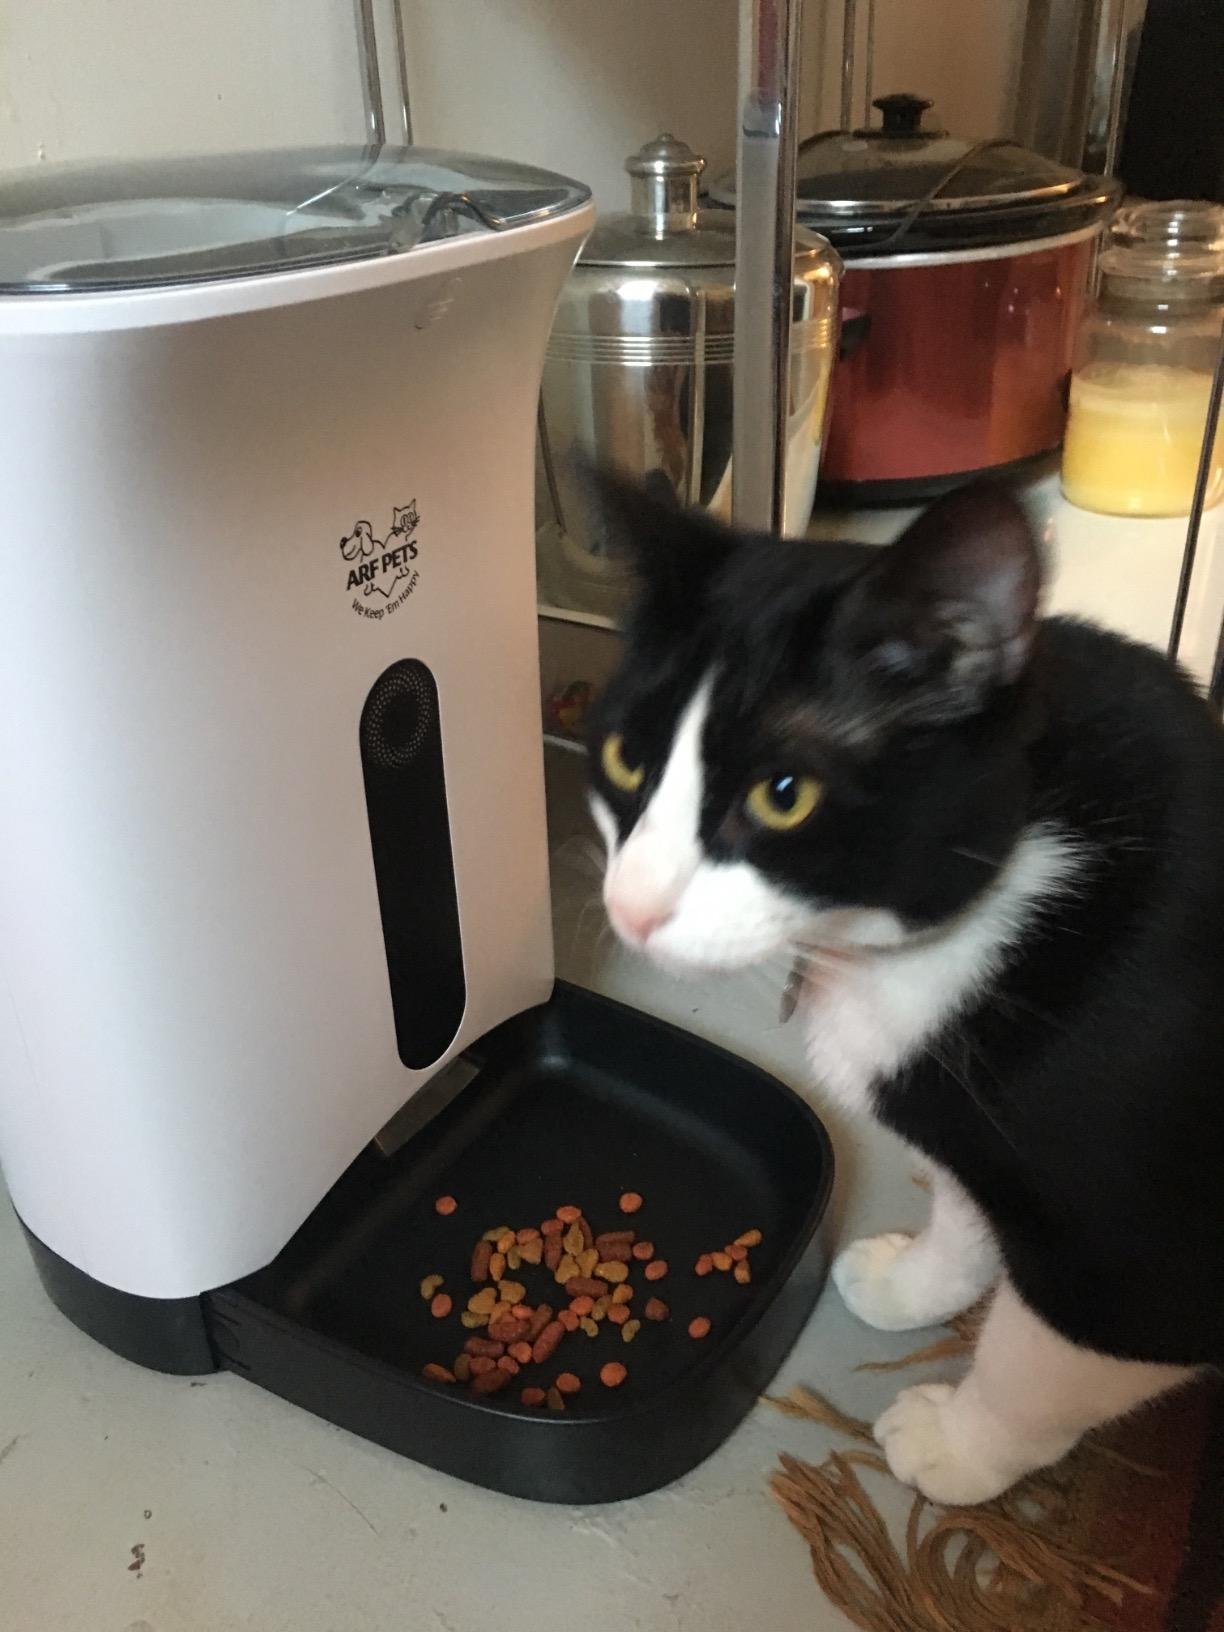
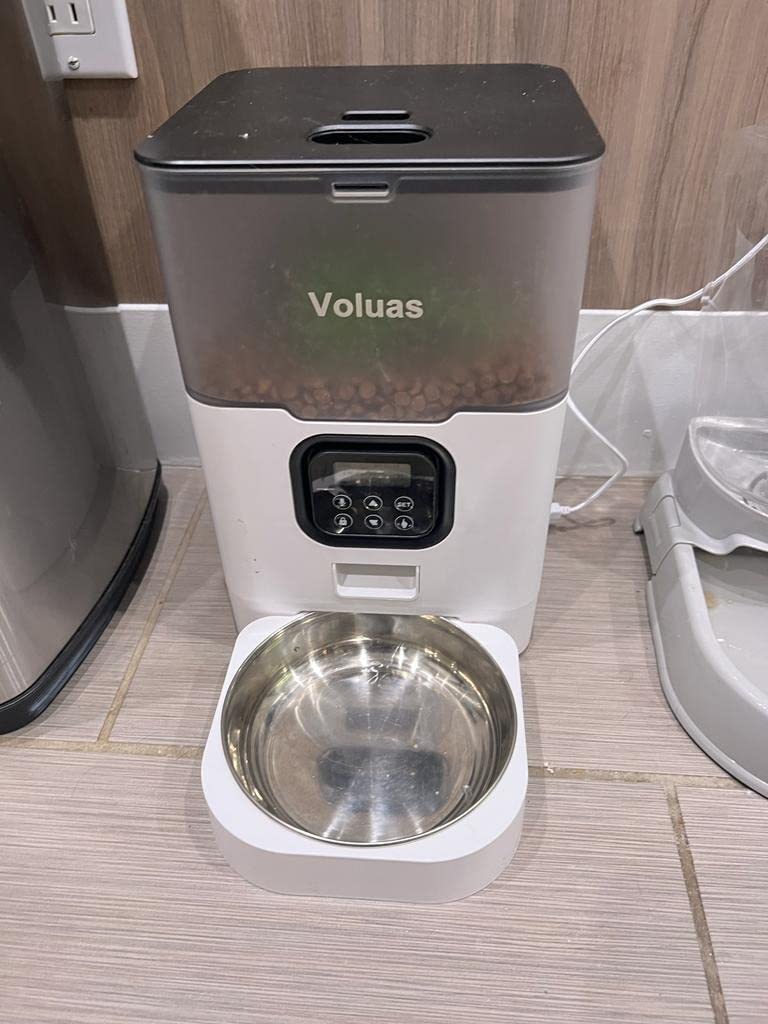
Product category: items_feeder
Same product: no